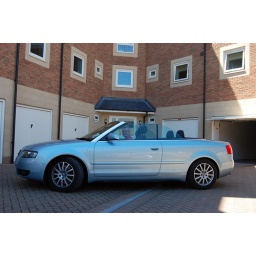
TO PRINT 27 Dad in sports car at beach hut